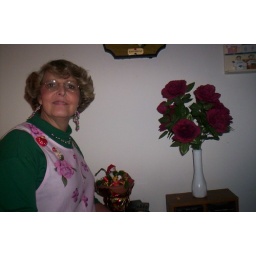
Vicki in pink flowered dress